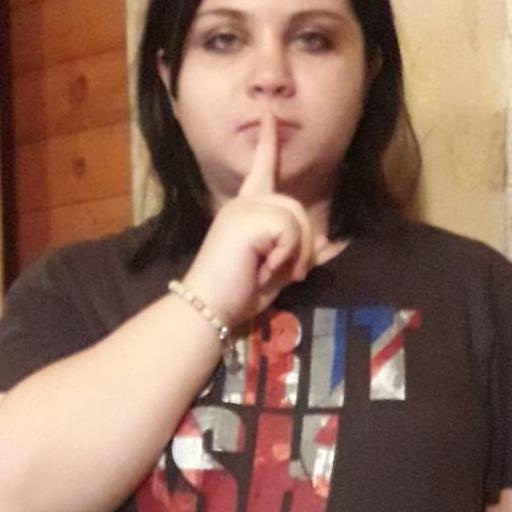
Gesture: mute